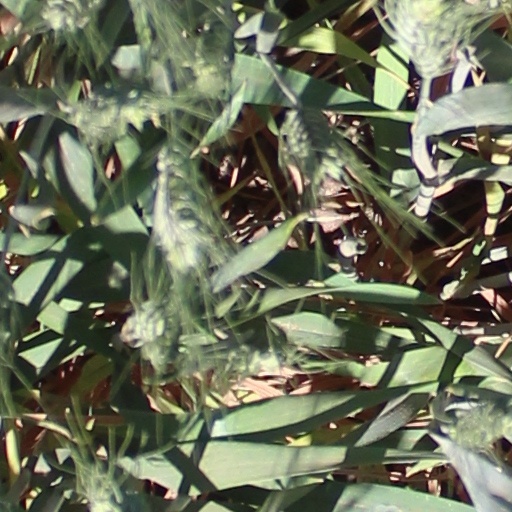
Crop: wheat